Festiniog Railway Princess

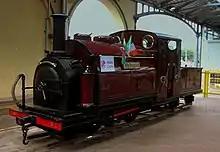
"Princess" on display at Dublin's Heuston station as part of the celebration of its 150th. anniversary.

"Princess" was the first steam locomotive delivered to the Ffestiniog Railway. It was originally named "The Princess" - after Princess Alexandra of Denmark - and carried the number 1. As delivered it was an 0-4-0 side tank without a cab. It began hauling public trains in September 1863.